Ronald A. Sarasin

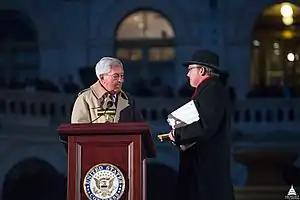
Presentation of the U.S. Capitol Historical Society 2014 Ornament by the Ronald A. Sarasin, President, U.S. Capitol Historical Society, to Architect of the Capitol Stephen T. Ayers, FAIA, LEED AP.

After leaving office, he was the chief lobbyist for the National Restaurant Association and president of the National Beer Wholesalers Association.